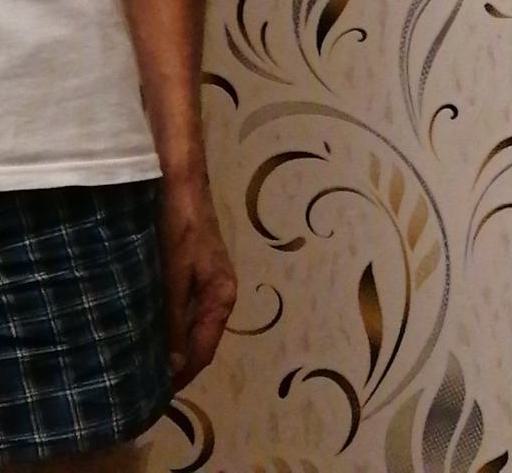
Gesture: no_gesture